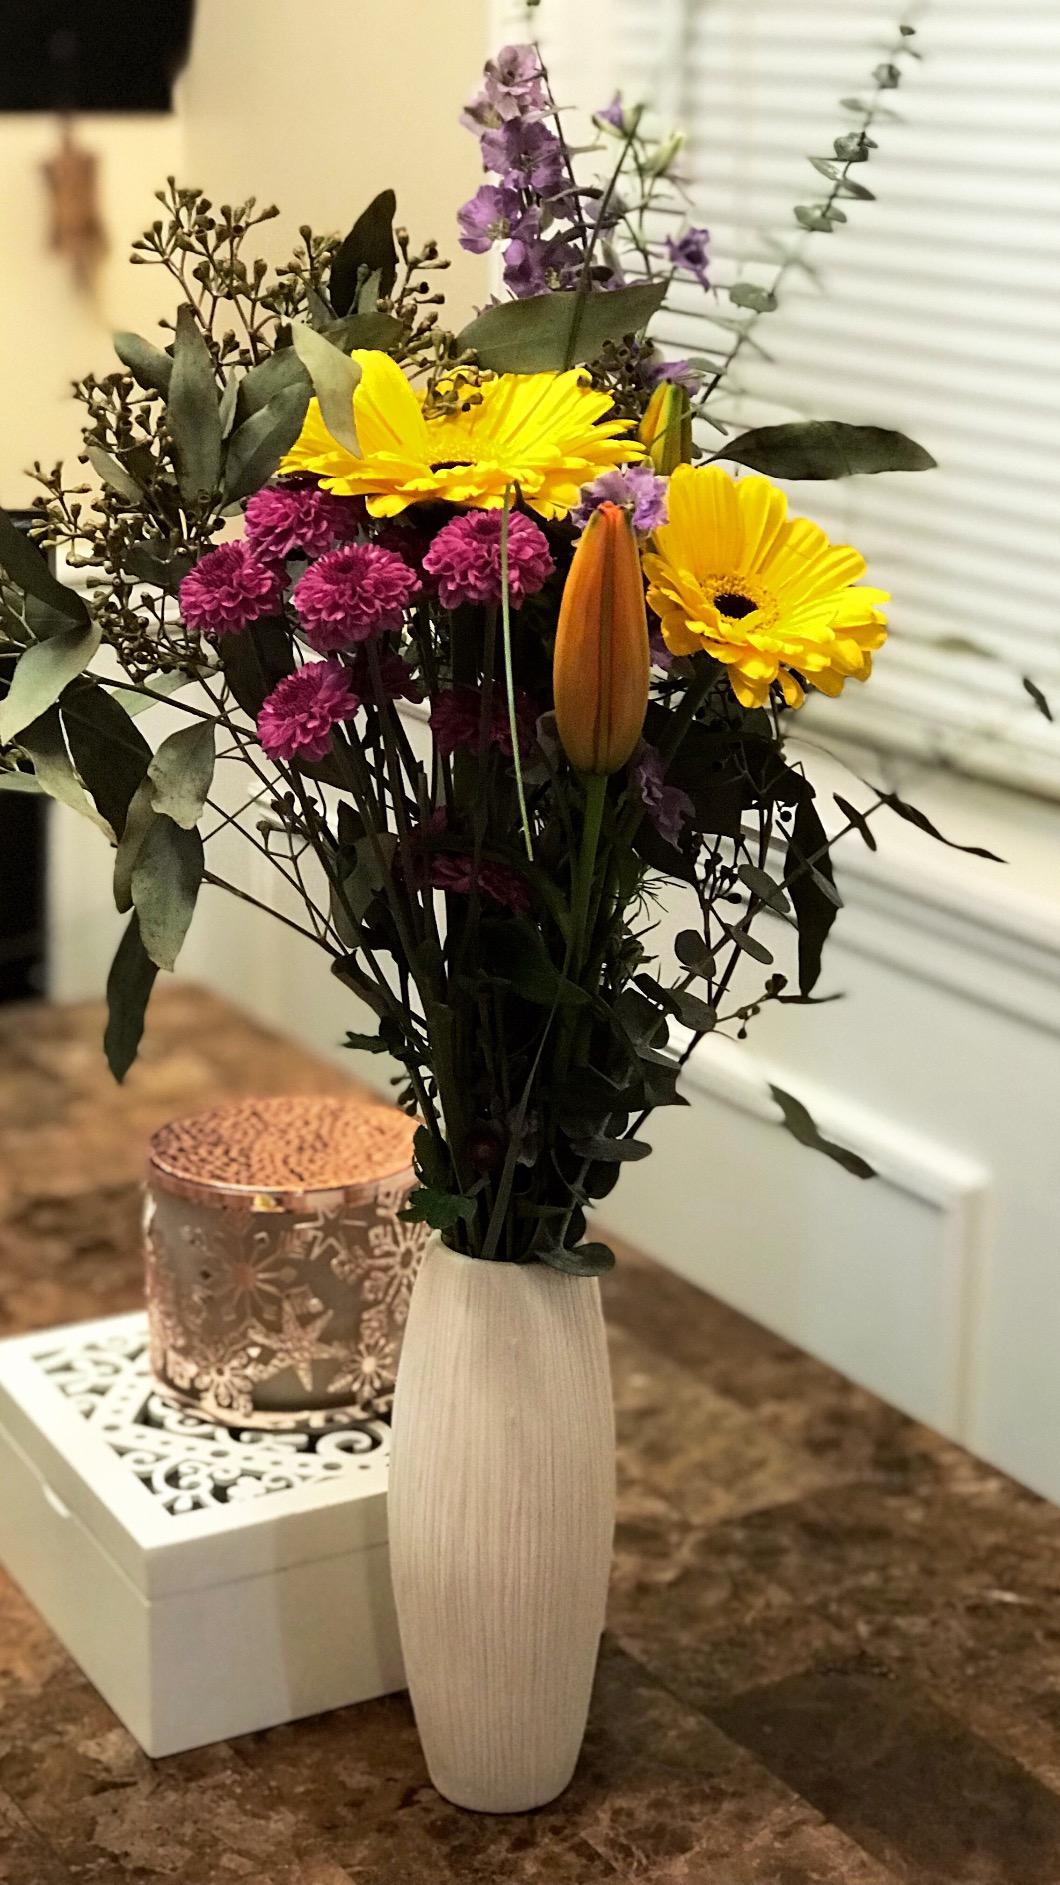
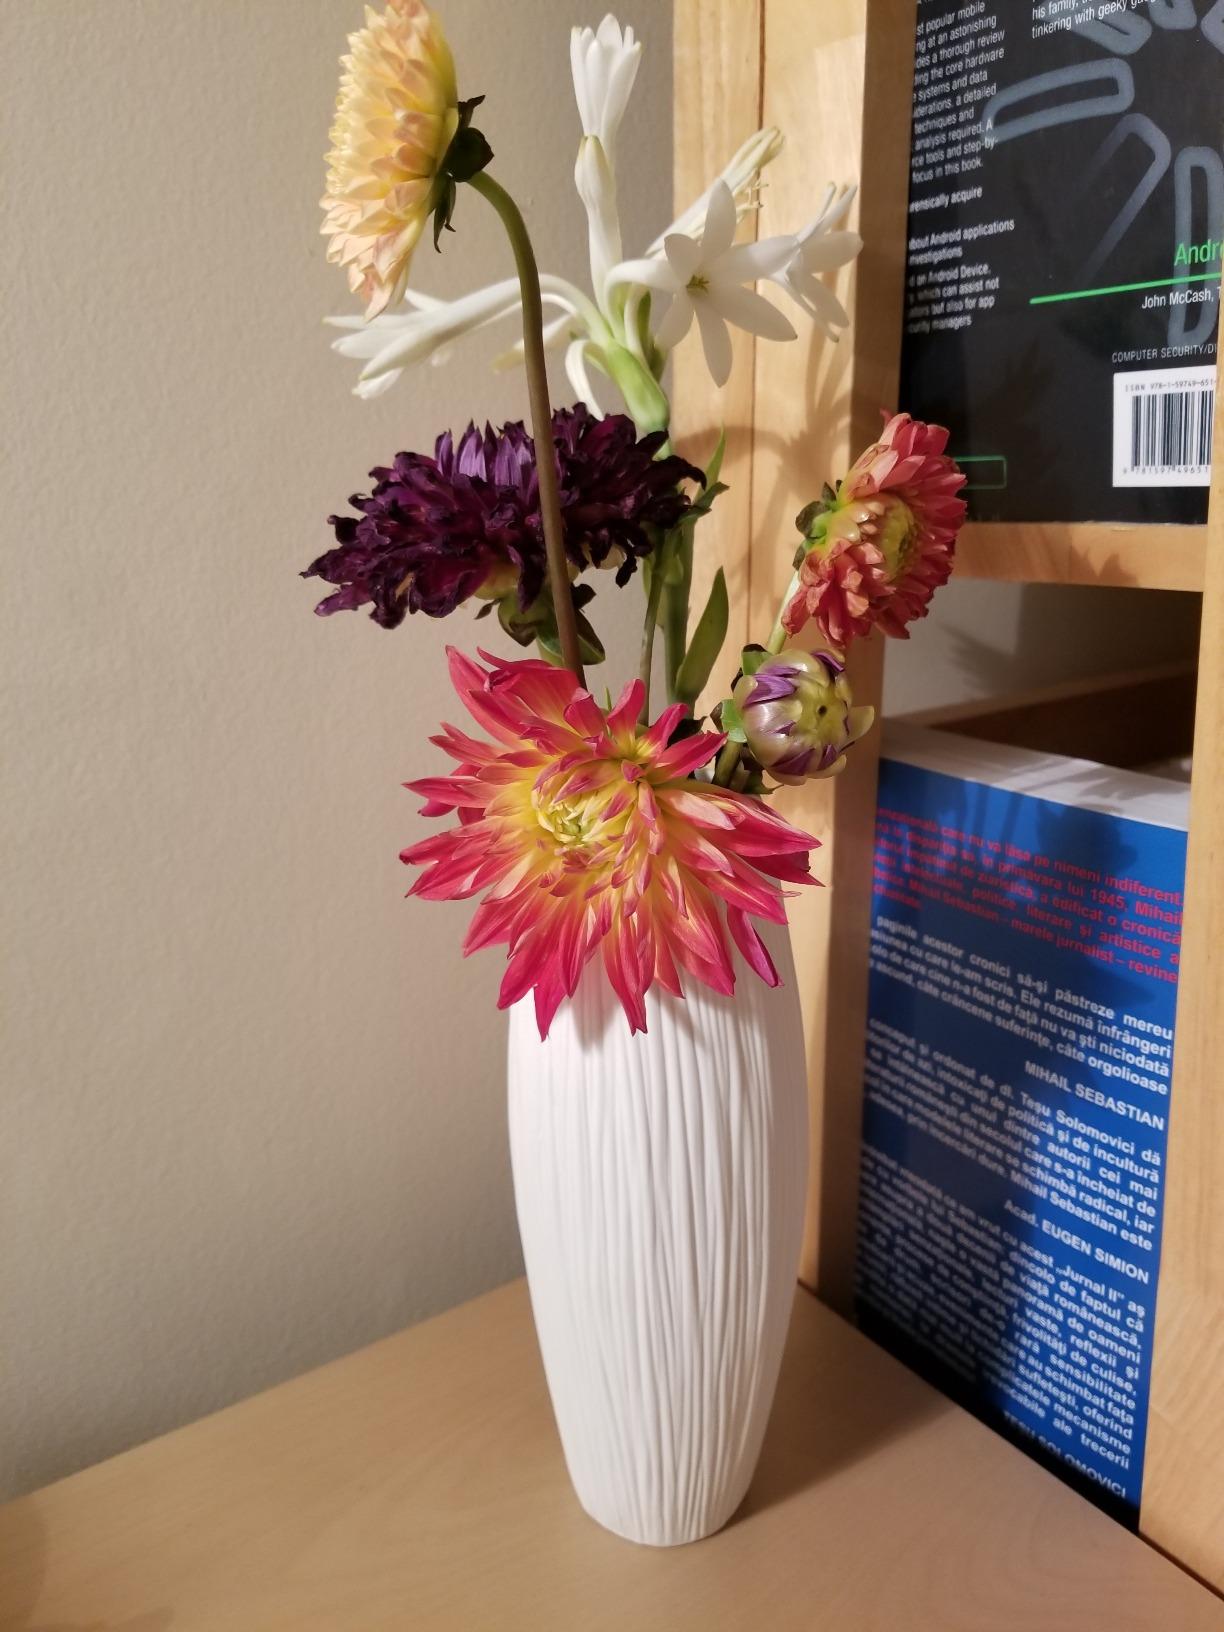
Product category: vase
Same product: yes